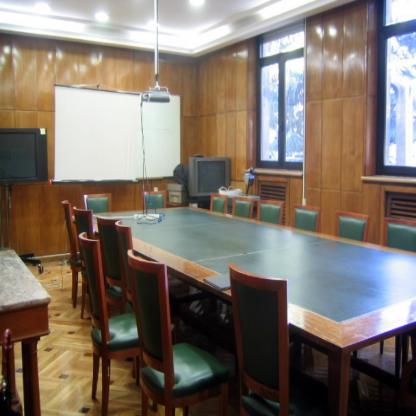
Scene: Indoor